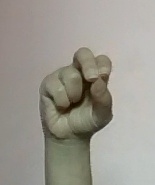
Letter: gaaf